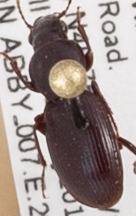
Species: Pterostichus pumilus
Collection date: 2018-05-15
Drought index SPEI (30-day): -2.09
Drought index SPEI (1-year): -0.24
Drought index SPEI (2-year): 0.71